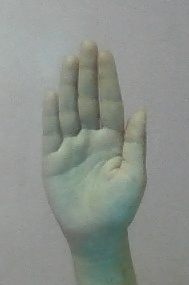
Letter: seen